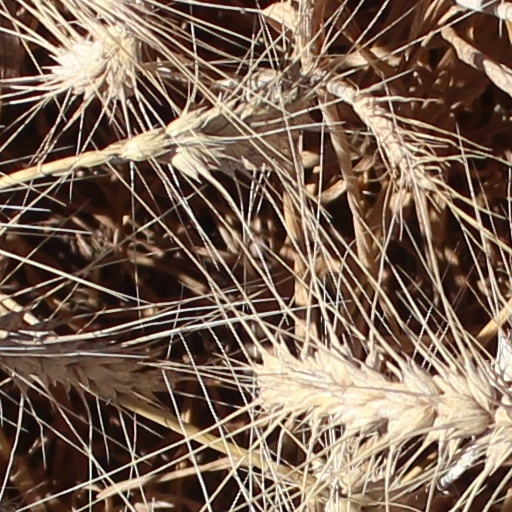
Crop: wheat